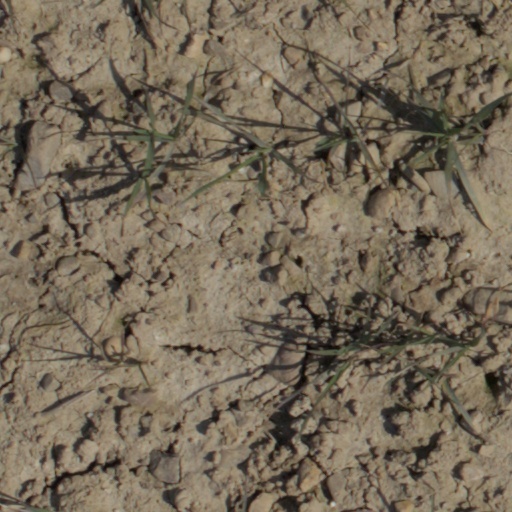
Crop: wheat